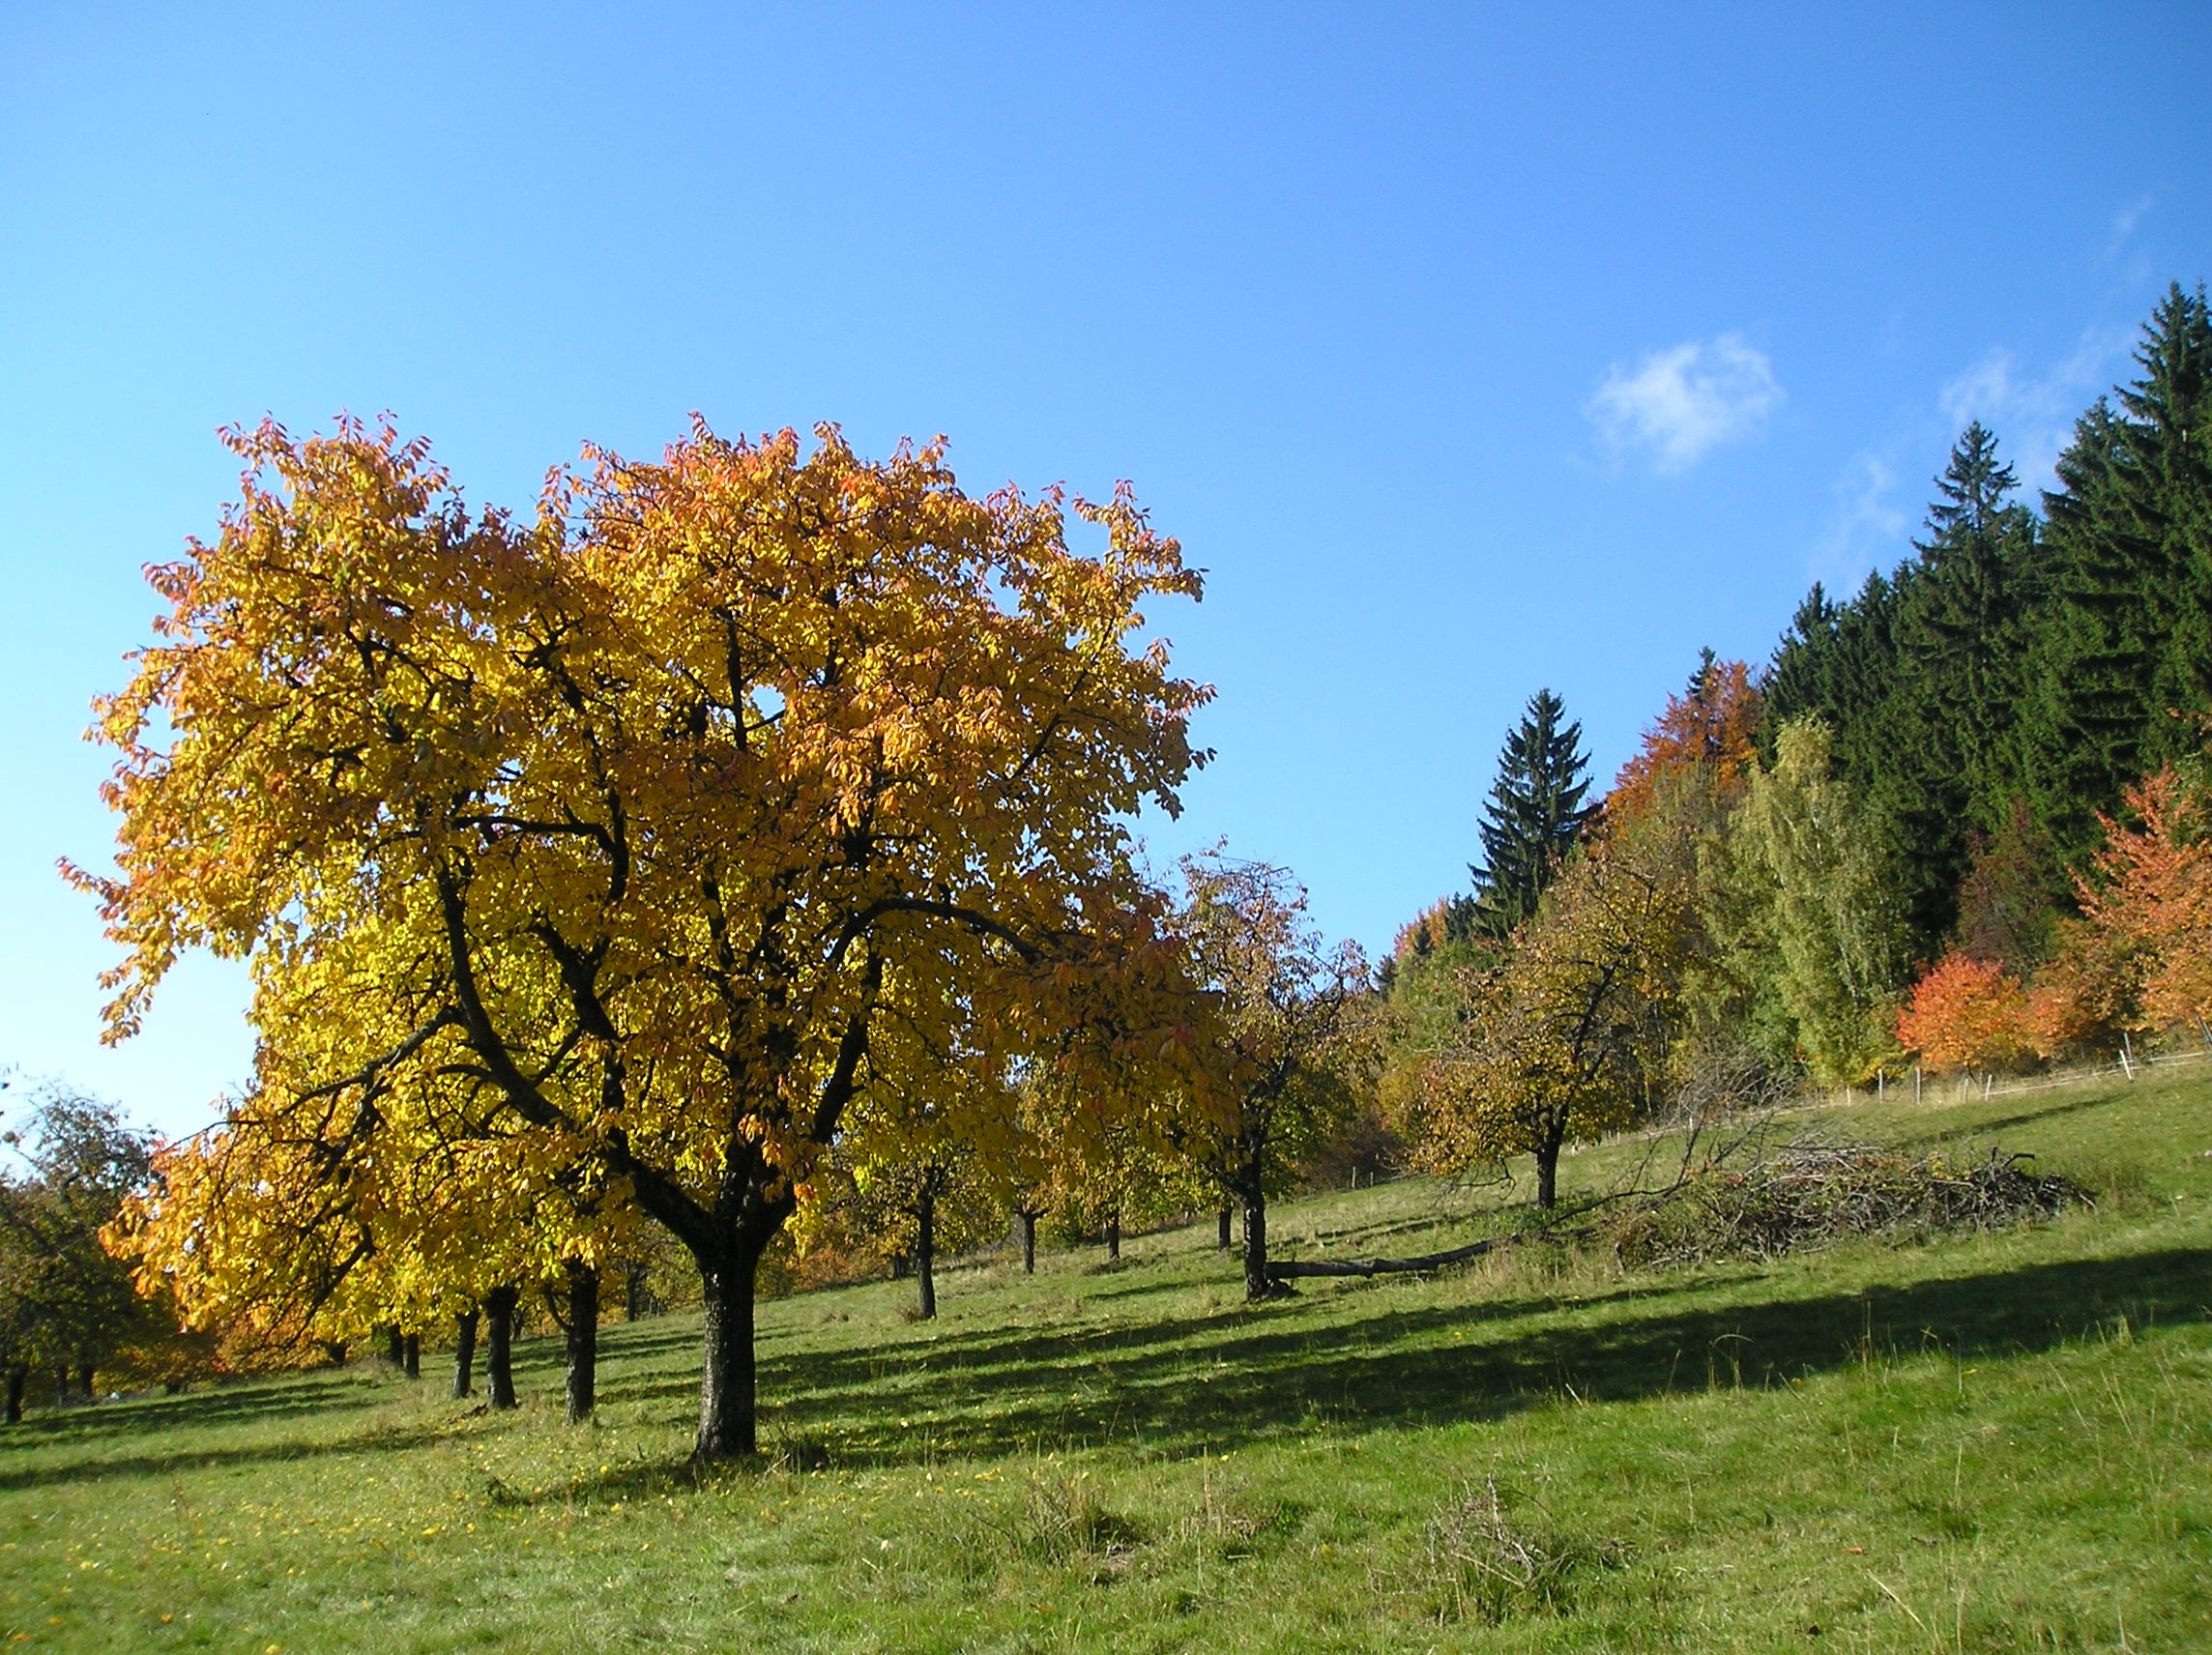
landscape, tree, nature, mountain, plant, meadow, leaf, flower, pasture, autumn, park, season, deciduous, woodland, ecosystem, rural area, biome, jizera mountains, woody plant, land plant